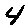
Label: 4